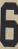
Number: 6